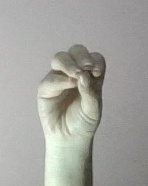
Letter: ha